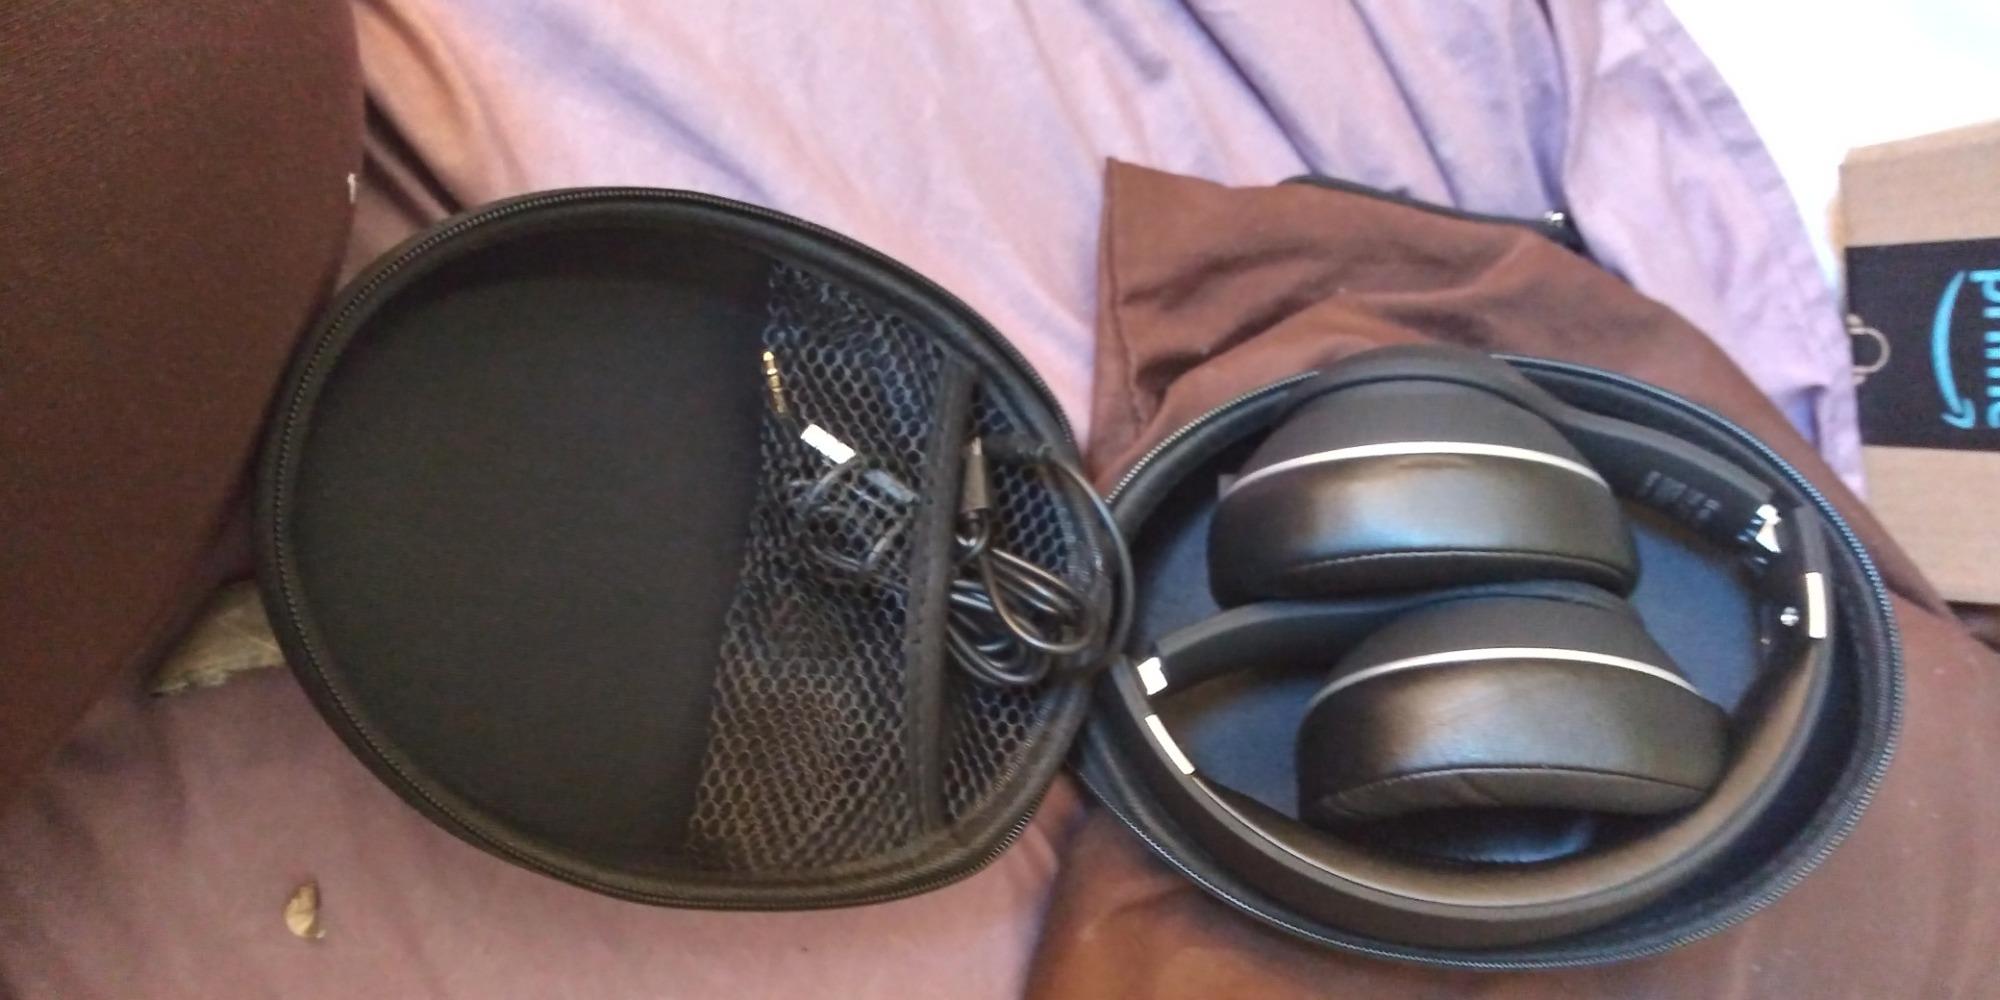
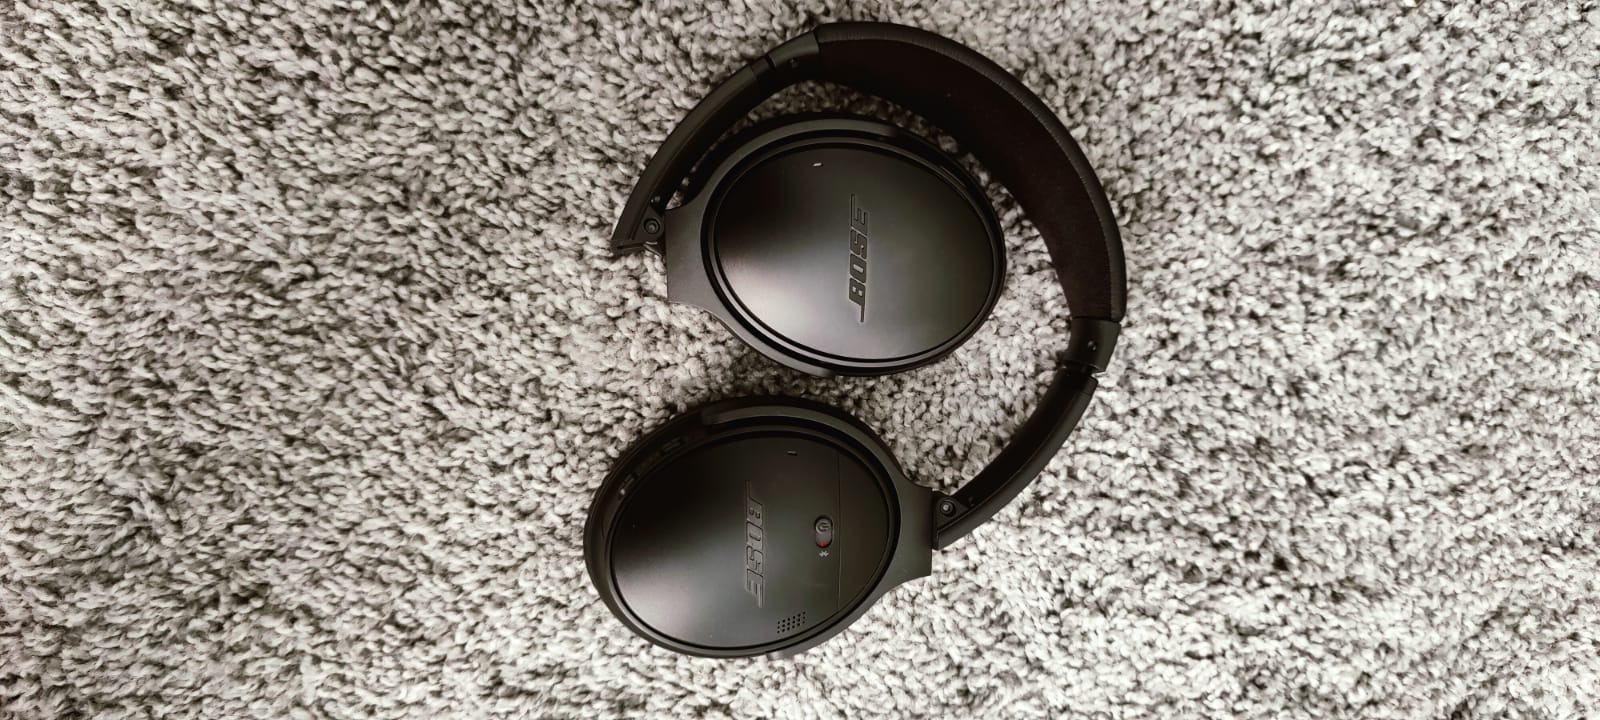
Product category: headphones
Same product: no